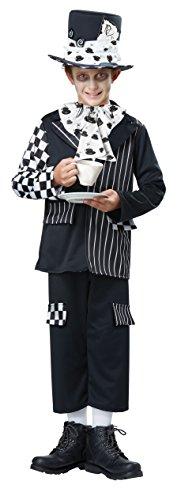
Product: Child Dark Mad Hatter Costume
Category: Clothing, Shoes & Jewelry | Costumes & Accessories | Kids & Baby | Boys | Costumes
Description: Great Condition.
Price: $22.64